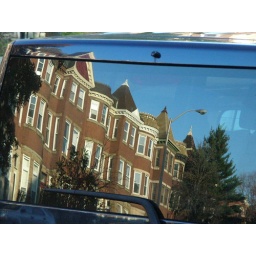
car window in Charles Village today